1st Cavalry Division (United States)

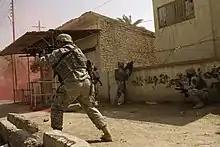
Soldiers from the 1st Cavalry Division engaging insurgents in the Battle of Baqubah, 14 March 2007.

In the post-Vietnam era, morale in the US Army waned. In response, the Department of the Army released a morale–enhancing order in 1973 permitting local commanders to encourage morale-enhancing uniform distinctions. Consequently, many units embraced the wear of various military berets. The 1st Cavalry Division's use of various colored berets started in 1971 with the TRICAP experiment: black for armor, light–blue for infantry, red for artillery, and kelly–green for support. The division eventually settled on the use of black berets for all 1st Cavalry soldiers and continued wearing them until the Army's morale enhancing order ended in 1979.